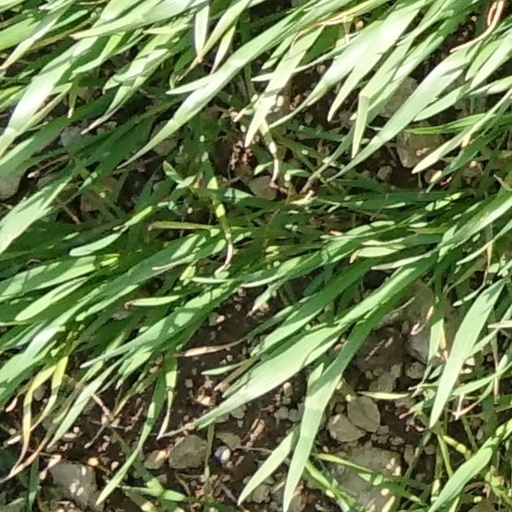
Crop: wheat